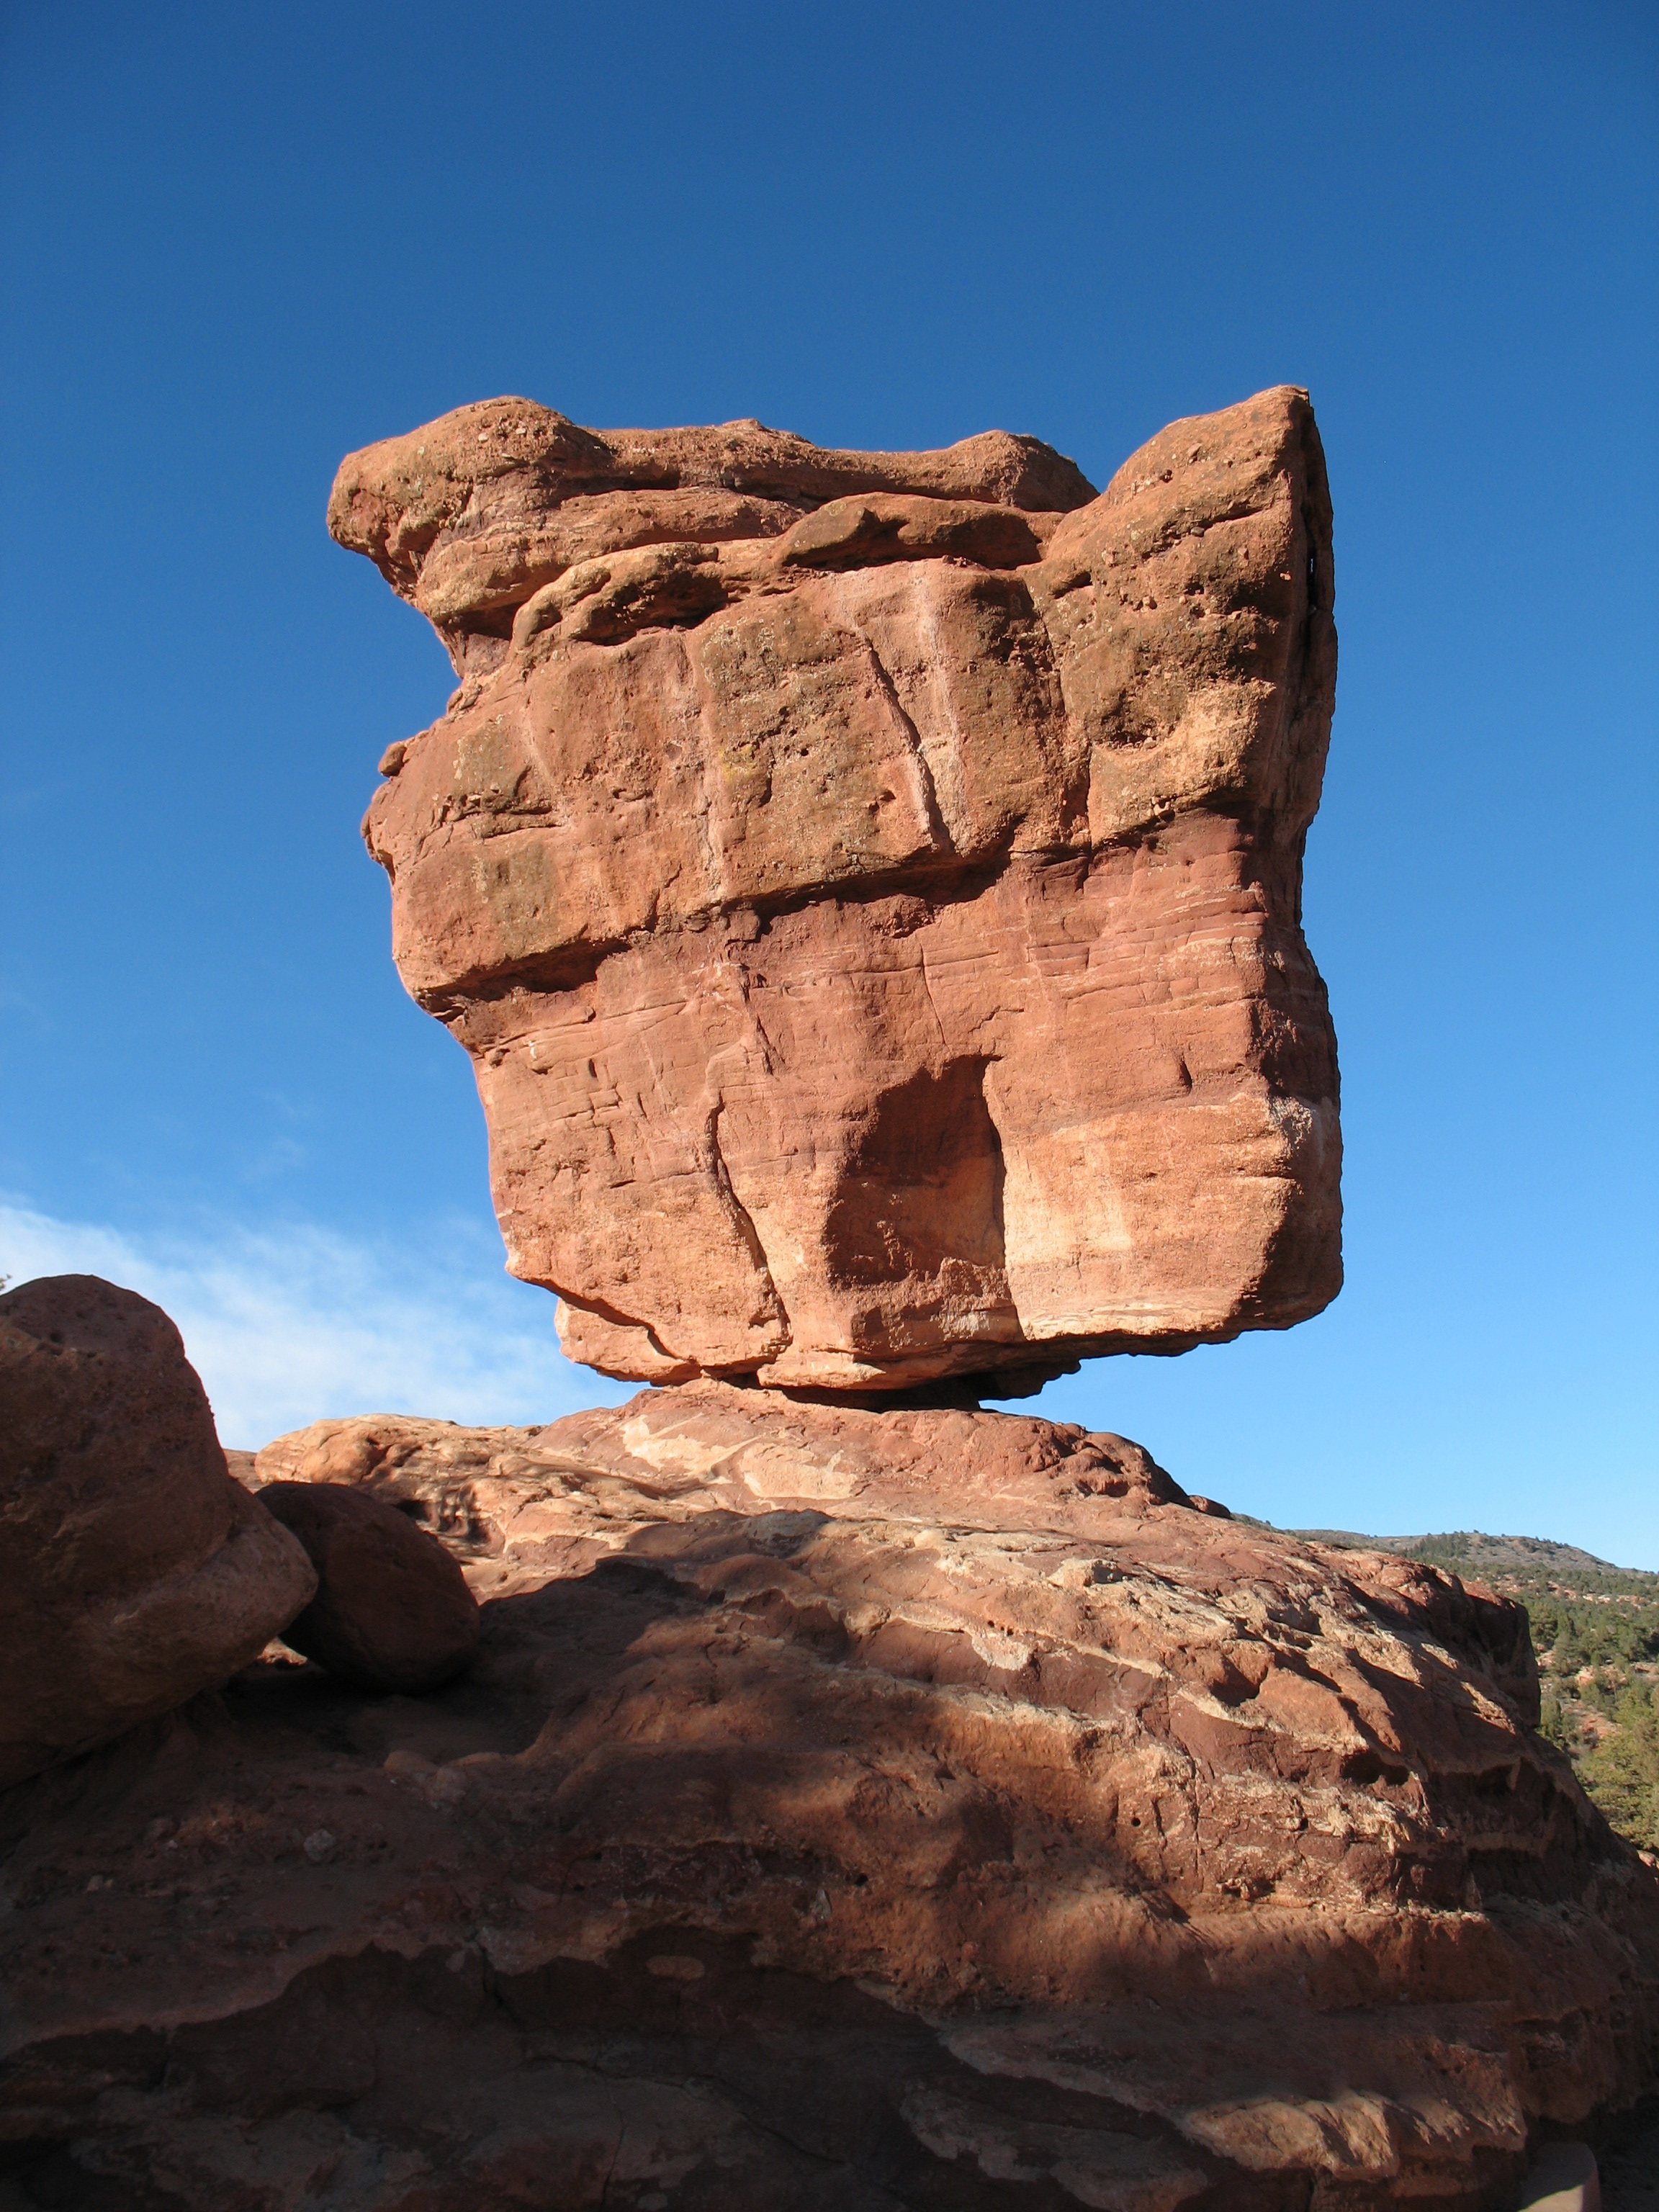
landscape, rock, mountain, peak, formation, cliff, arch, rocky, canyon, terrain, material, geology, colorado, mountains, badlands, monolith, natural arch, natural environment, garden of gods